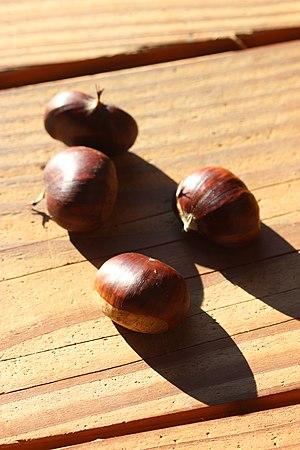
Châtaigne, variété ancienne
La Rousse de Saint Léonard est une variété de châtaigne de la commune limousine de Saint-Léonard-de-Noblat.